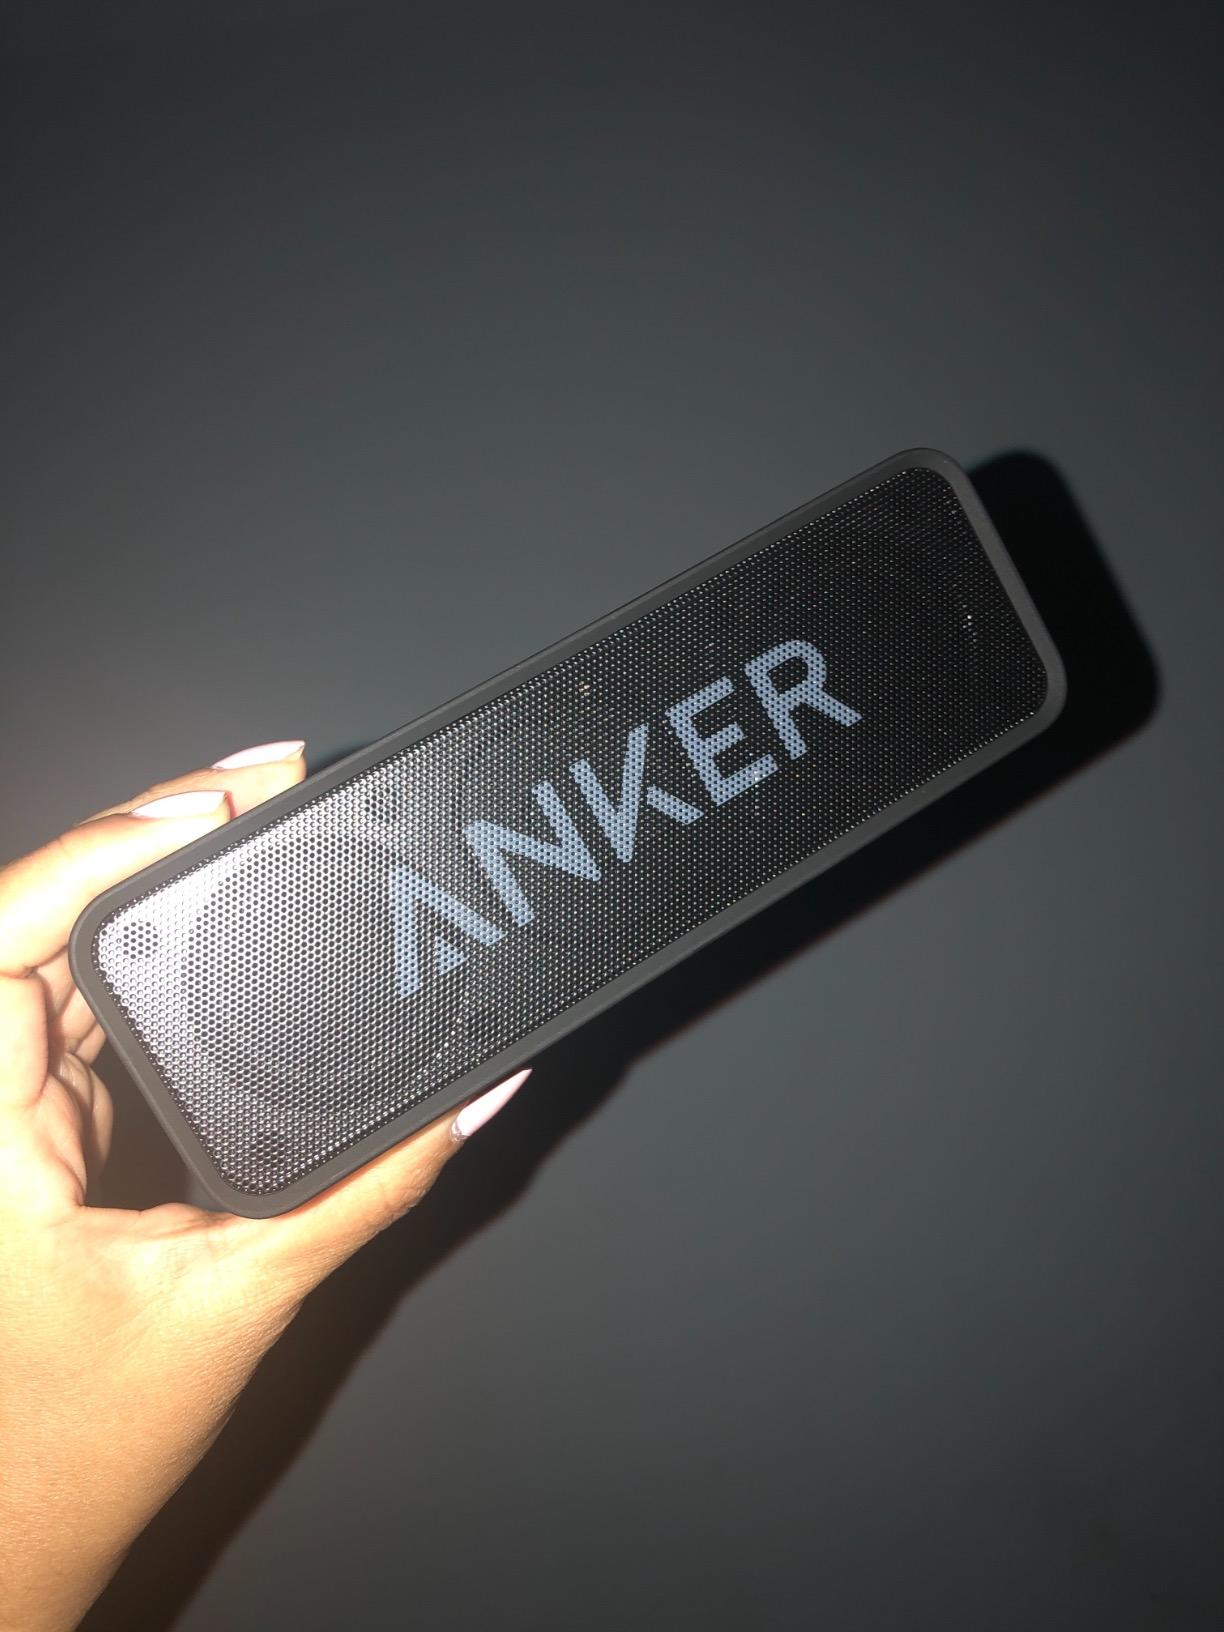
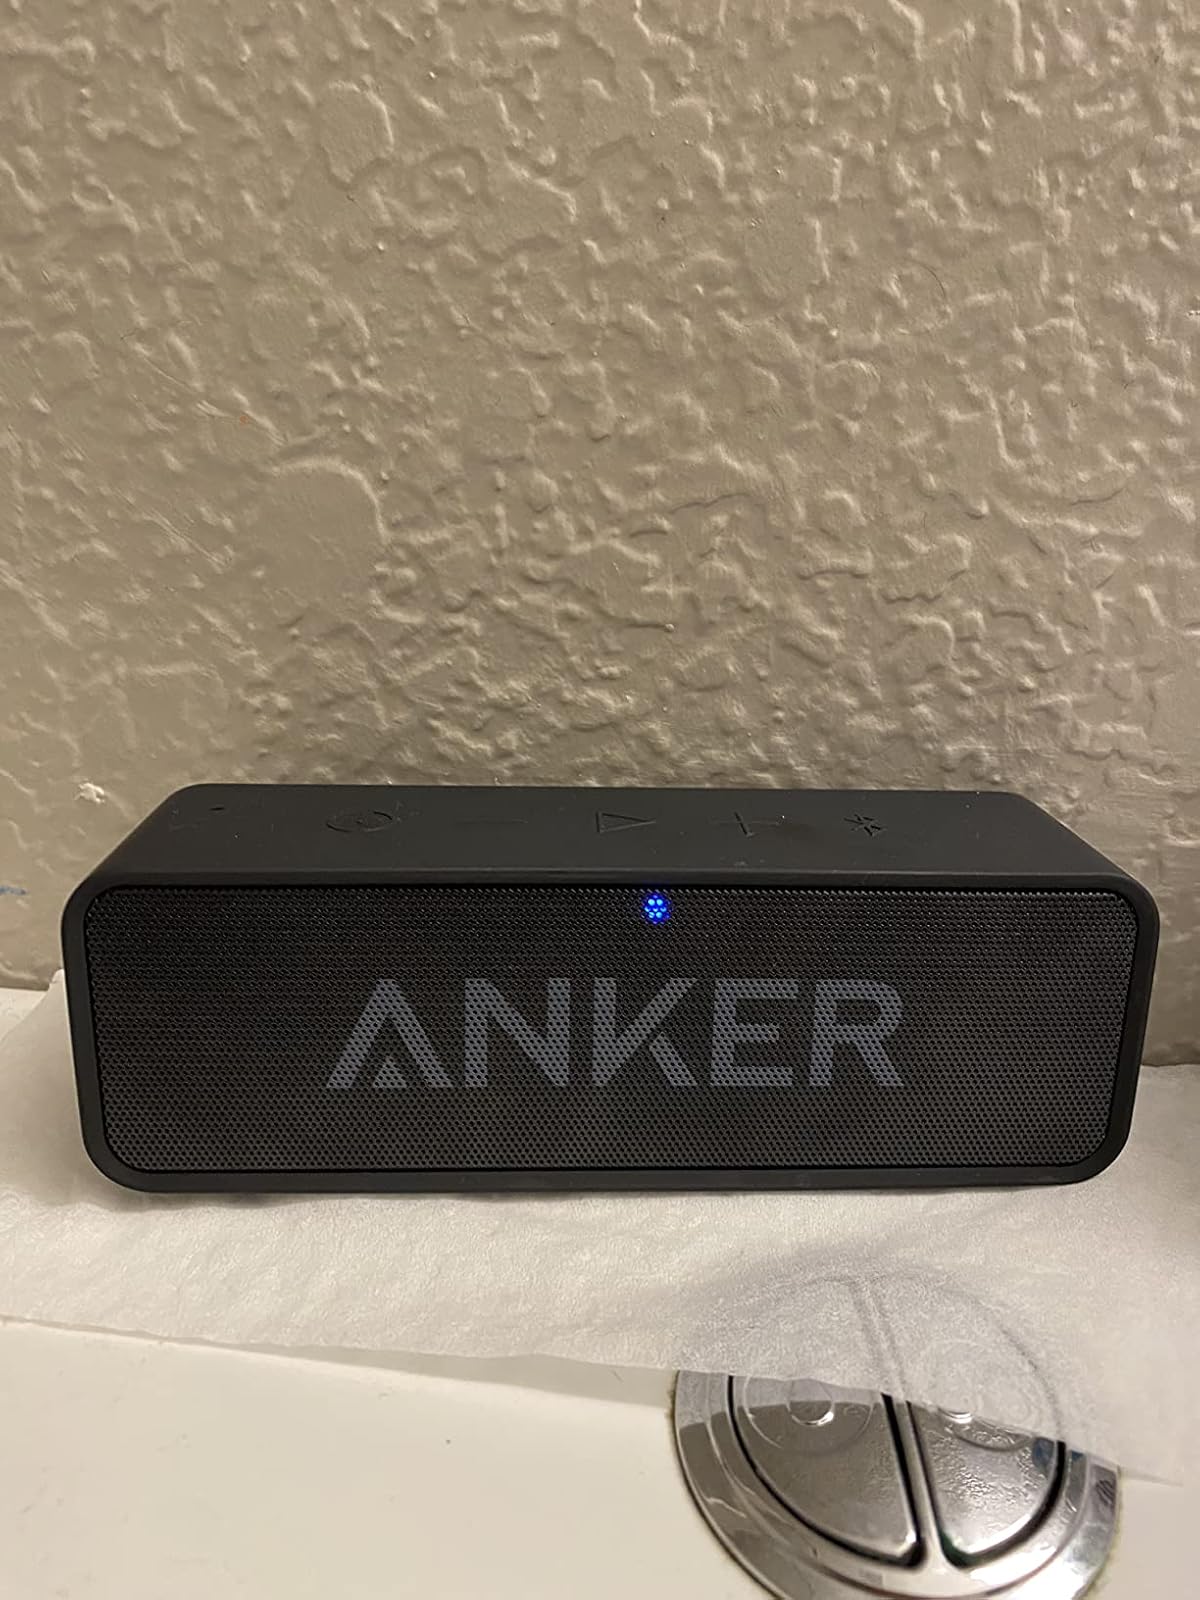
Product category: speaker
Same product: yes